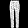
Label: Trouser